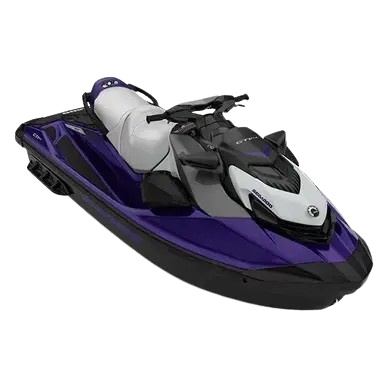
jet-ski GTI SE 170 iDF
Présentation et usages de jet-ski GTI SE 170 iDF jet-ski-gti-se-170-idf-sound-system-2025 répond aux exigences de jet-ski GTI SE 170 iDF. Sa conception favorise la stabilité, la précision et la simplicité d’usage pour booster la productivité. Grâce à une ergonomie claire et des réglages reproductibles, les opérateurs gagnent du temps tout en conservant un niveau de qualité élevé. Adapté au contexte visé Réglages rapides et précis Structure robuste, vibrations réduites Maintenance facilitée Caractéristiques techniques et points forts Les composants critiques sont dimensionnés pour un usage intensif. Les sécurités actives et passives protègent l’opérateur et la pièce. Châssis équilibré Guides et butées Interface lisible Compatibilité accessoires Cette base technique solide limite l’usure, réduit les temps d’arrêt et stabilise la qualité au fil des séries. Conseils d’utilisation, sécurité et entretien Avant la mise en service, validez l’implantation, l’alimentation, l’extraction des copeaux/poussières et les flux de circulation. Mettez en place une routine d’entretien (nettoyage, contrôles, lubrification) pour préserver les performances. Pourquoi choisir jet-ski-gti-se-170-idf-sound-system-2025 pour votre atelier Choisir jet-ski-gti-se-170-idf-sound-system-2025 pour jet-ski GTI SE 170 iDF, c’est miser sur un rapport performance/prix équilibré, une productivité régulière et une qualité maîtrisée. Besoin d’aide pour la configuration ? Nos spécialistes vous orientent vers les bons accessoires et paramètres. Questions fréquentes Matériaux compatibles ? Plusieurs matières sont possibles en adaptant les paramètres. Petites séries ? Idéal pour petites et moyennes séries grâce aux réglages rapides. Entretien ? Dépoussiérage quotidien, contrôle hebdomadaire des serrages, lubrification selon notice. Accompagnement ? Aide à l’implantation, formation et réseau de techniciens partenaires. Questions fréquentes Matériaux compatibles ? Plusieurs matières sont possibles en adaptant les paramètres. Petites séries ? Idéal pour petites et moyennes séries grâce aux réglages rapides. Entretien ? Dépoussiérage quotidien, contrôle hebdomadaire des serrages, lubrification selon notice. Accompagnement ? Aide à l’implantation, formation et réseau de techniciens partenaires. Questions fréquentes Matériaux compatibles ? Plusieurs matières sont possibles en adaptant les paramètres. Petites séries ? Idéal pour petites et moyennes séries grâce aux réglages rapides. Entretien ? Dépoussiérage quotidien, contrôle hebdomadaire des serrages, lubrification selon notice. Accompagnement ? Aide à l’implantation, formation et réseau de techniciens partenaires. Questions fréquentes Matériaux compatibles ? Plusieurs matières sont possibles en adaptant les paramètres. Petites séries ? Idéal pour petites et moyennes séries grâce aux réglages rapides. Entretien ? Dépoussiérage quotidien, contrôle hebdomadaire des serrages, lubrification selon notice. Accompagnement ? Aide à l’implantation, formation et réseau de techniciens partenaires. Questions fréquentes Matériaux compatibles ? Plusieurs matières sont possibles en adaptant les paramètres. Petites séries ? Idéal pour petites et moyennes séries grâce aux réglages rapides. Entretien ? Dépoussiérage quotidien, contrôle hebdomadaire des serrages, lubrification selon notice. Accompagnement ? Aide à l’implantation, formation et réseau de techniciens partenaires. Questions fréquentes Matériaux compatibles ? Plusieurs matières sont possibles en adaptant les paramètres. Petites séries ? Idéal pour petites et moyennes séries grâce aux réglages rapides. Entretien ? Dépoussiérage quotidien, contrôle hebdomadaire des serrages, lubrification selon notice. Accompagnement ? Aide à l’implantation, formation et réseau de techniciens partenaires. Questions fréquentes Matériaux compatibles ? Plusieurs matières sont possibles en adaptant les paramètres. Petites séries ? Idéal pour petites et moyennes séries grâce aux réglages rapides. Entretien ? Dépoussiérage quotidien, contrôle hebdomadaire des serrages, lubrification selon notice. Accompagnement ? Aide à l’implantation, formation et réseau de techniciens partenaires. Questions fréquentes Matériaux compatibles ? Plusieurs matières sont possibles en adaptant les paramètres. Petites séries ? Idéal pour petites et moyennes séries grâce aux réglages rapides. Entretien ? Dépoussiérage quotidien, contrôle hebdomadaire des serrages, lubrification selon notice. Accompagnement ? Aide à l’implantation, formation et réseau de techniciens partenaires. Questions fréquentes Matériaux compatibles ? Plusieurs matières sont possibles en adaptant les paramètres. Petites séries ? Idéal pour petites et moyennes séries grâce aux réglages rapides. Entretien ? Dépoussiérage quotidien, contrôle hebdomadaire des serrages, lubrification selon notice. Accompagnement ? Aide à l’implantation, formation et réseau de techniciens partenaires. Questions fréquentes Matériaux compatibles ? Plusieurs matières sont possibles en adaptant les paramètres. Petites séries ? Idéal pour petites et moyennes séries grâce aux réglages rapides. Entretien ? Dépoussiérage quotidien, contrôle hebdomadaire des serrages, lubrification selon notice. Accompagnement ? Aide à l’implantation, formation et réseau de techniciens partenaires. Questions fréquentes Matériaux compatibles ? Plusieurs matières sont possibles en adaptant les paramètres. Petites séries ? Idéal pour petites et moyennes séries grâce aux réglages rapides. Entretien ? Dépoussiérage quotidien, contrôle hebdomadaire des serrages, lubrification selon notice. Accompagnement ? Aide à l’implantation, formation et réseau de techniciens partenaires. Questions fréquentes Matériaux compatibles ? Plusieurs matières sont possibles en adaptant les paramètres. Petites séries ? Idéal pour petites et moyennes séries grâce aux réglages rapides. Entretien ? Dépoussiérage quotidien, contrôle hebdomadaire des serrages, lubrification selon notice. Accompagnement ? Aide à l’implantation, formation et réseau de techniciens partenaires.
Brand: Foret machines
Category: Vehicles & Parts > Vehicles > Watercraft > Personal Watercraft